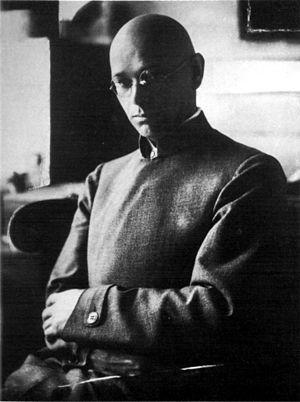
Johannes Itten est un peintre et un enseignant suisse.